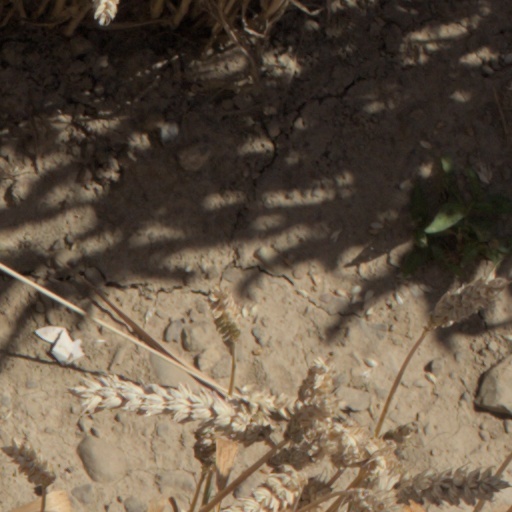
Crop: wheat